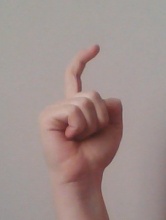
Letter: ra